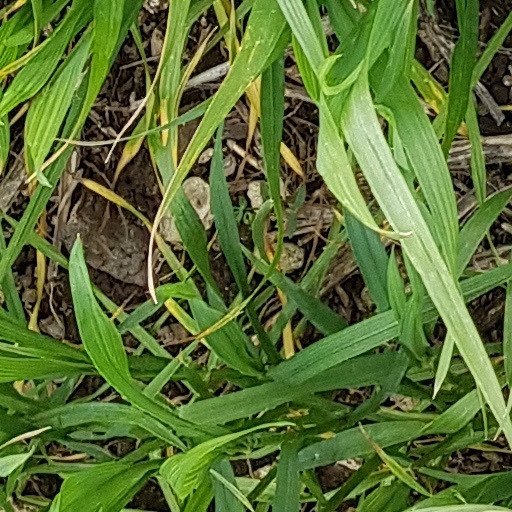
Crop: wheat